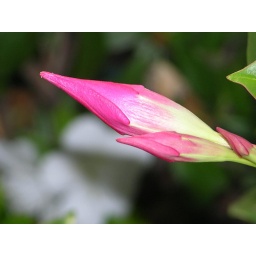
Bud of Mandevilla blossom - a very graceful vine with blossoms in pink and white on the same plant